Bullet Train (film)

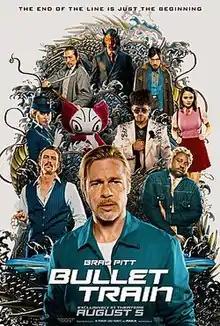
Theatrical release poster

Bullet Train is a 2022 American action comedy film directed by David Leitch. It is based on the 2010 novel "Maria Beetle" (titled "Bullet Train" in the UK and US editions), written by Kōtarō Isaka and translated by Sam Malissa, the second novel in Isaka's "Hitman" series, of which the first novel was previously adapted as the 2015 Japanese film "Grasshopper". Centered around a group of assassins on the JR Central Shinkansen that end up in conflict with each other, the film features an ensemble cast consisting of Brad Pitt, Joey King, Aaron Taylor-Johnson, Brian Tyree Henry, Andrew Koji, Hiroyuki Sanada, Michael Shannon, Benito A. Martínez Ocasio, and Sandra Bullock.